Porn for Newbies

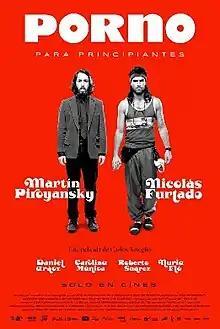
Theatrical release poster

Porn for Newbies (Spanish: Porno para principiantes) is a 2018 Uruguayan-Argentine-Brazilian comedy film directed by Carlos Ameglio and written by Ameglio, Leonel D'Agostino and Bruno Cancio. Starring Martín Piroyansky and Nicolás Furtado. The film was named on the shortlist for Uruguayan's entry for the Academy Award for Best International Feature Film at the 93rd Academy Awards, but it was not selected.